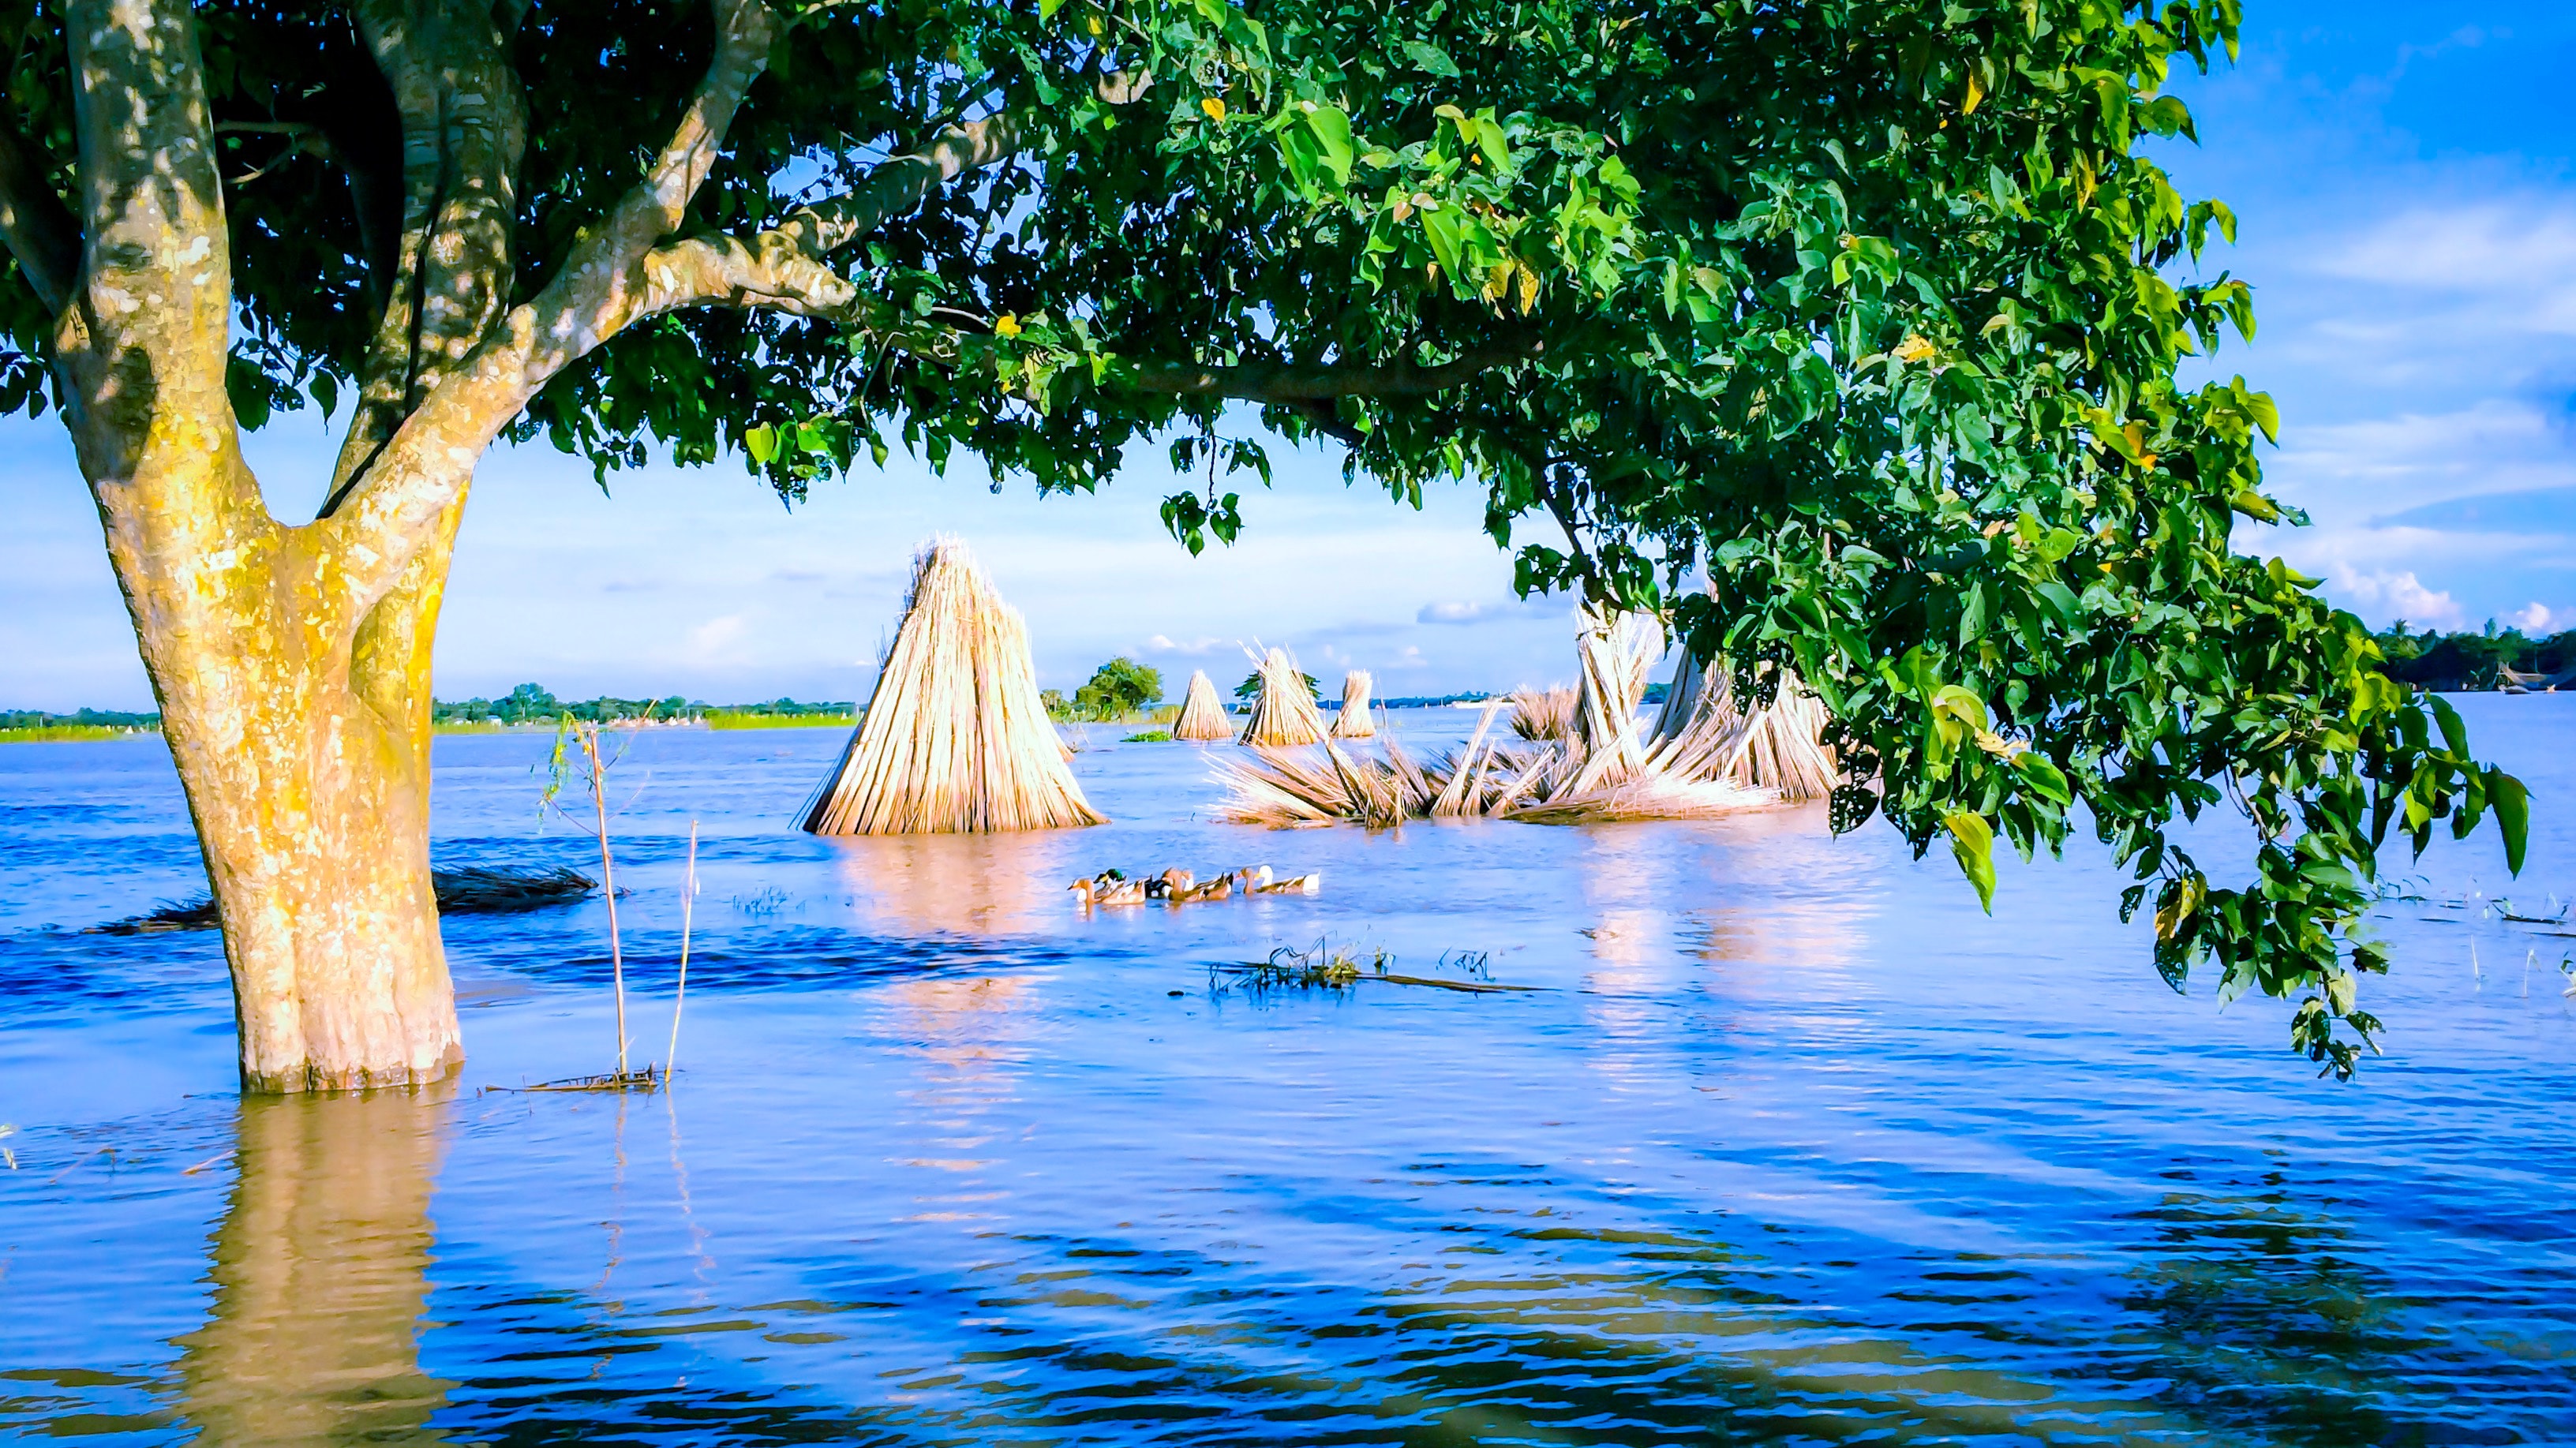
body of water, natural landscape, nature, water, tree, sky, natural environment, sea, river, reflection, lake, bayou, tropics, ocean, bay, shore, woody plant, coastal and oceanic landforms, vacation, plant, calm, rock, watercourse, inlet, coast, boat, landscape, bank, vehicle, lagoon, swamp, reservoir, tourism, sailboat, pond, watercraft, channel, wetland